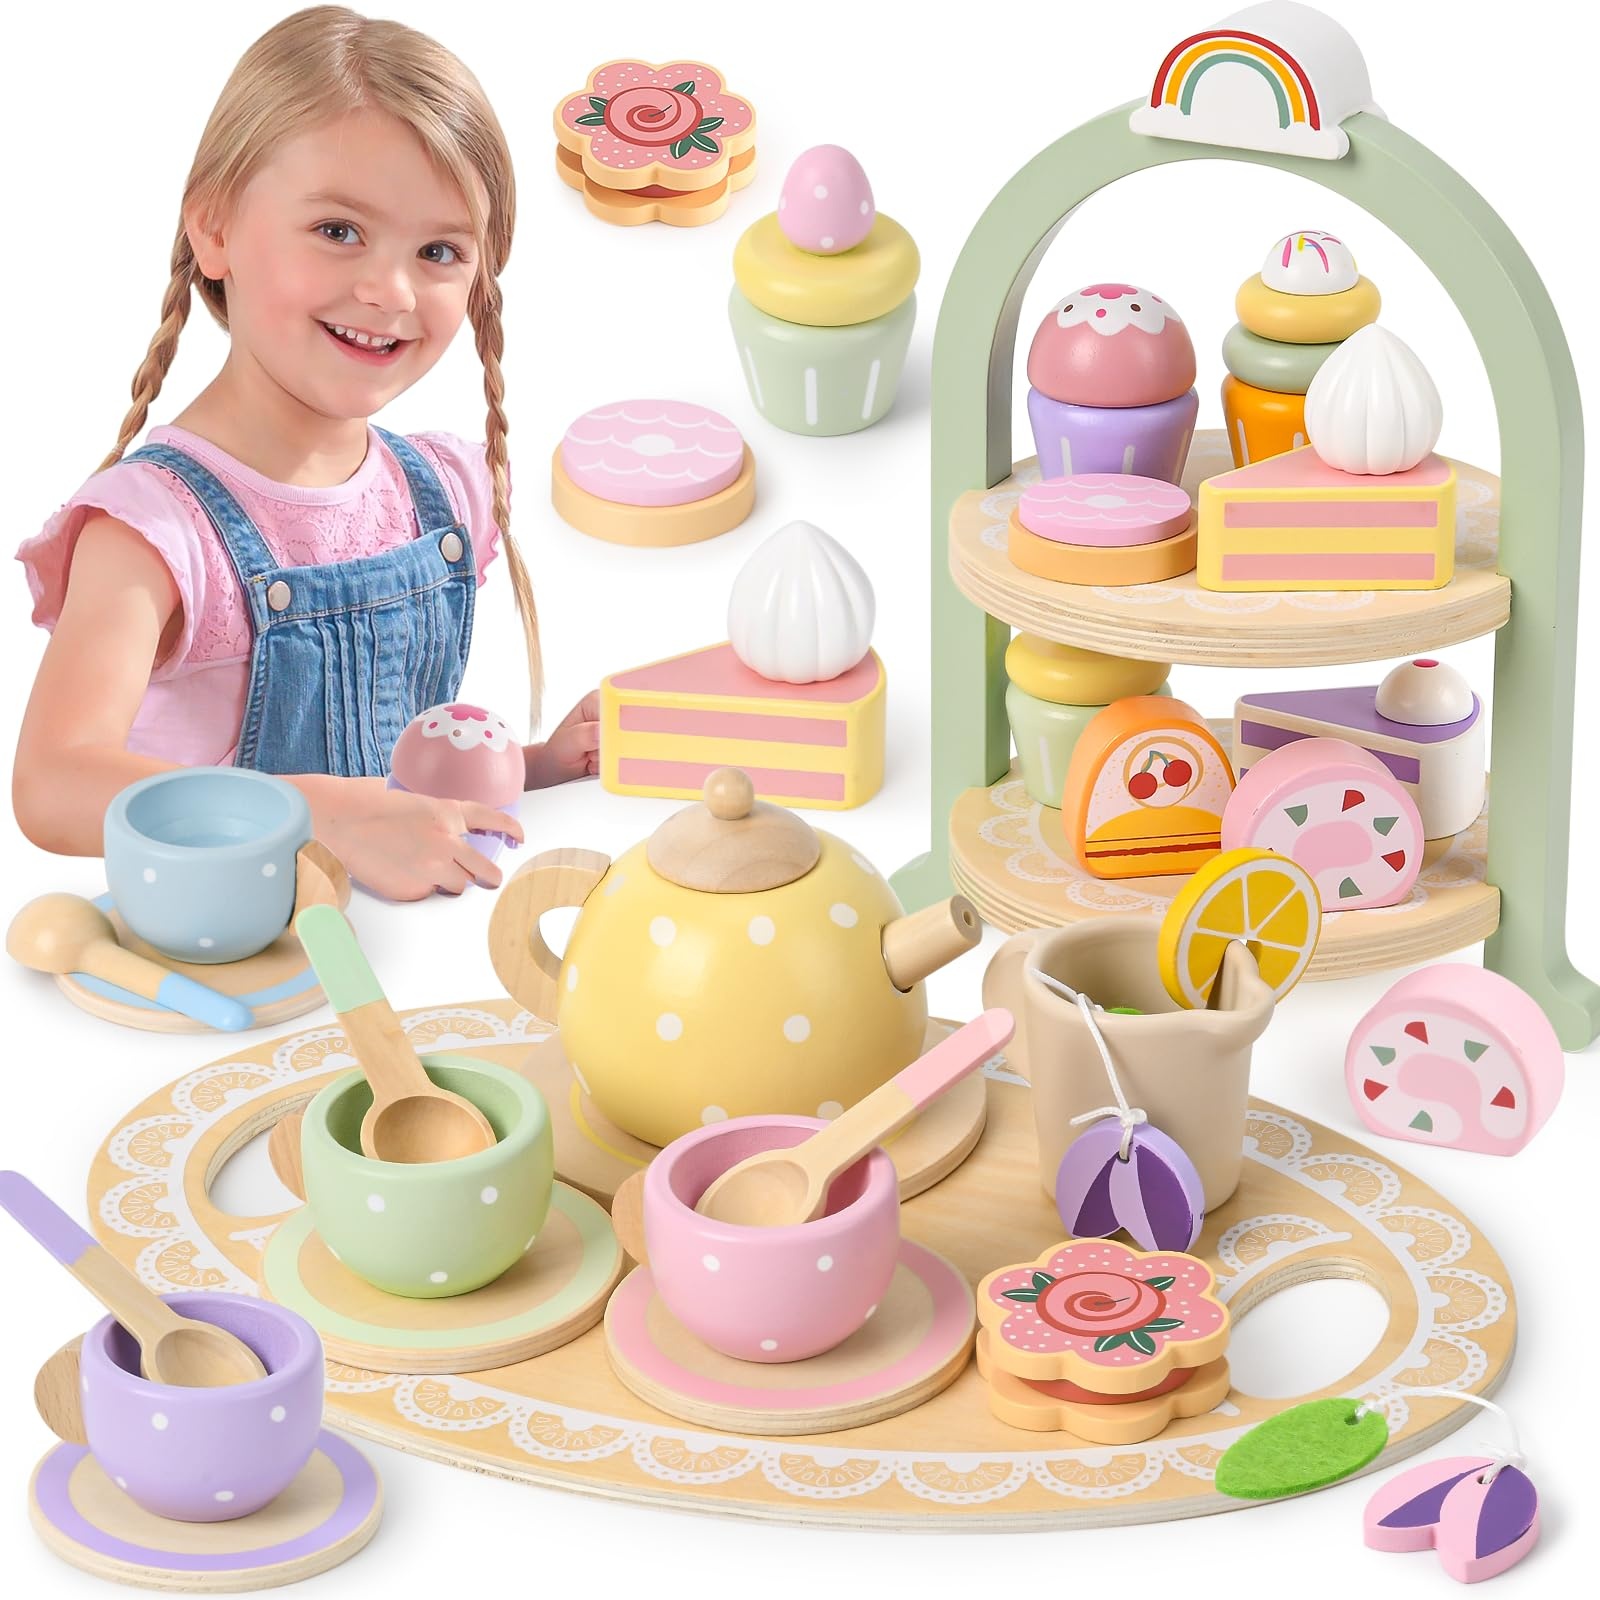
Lonico Wooden Tea Party Set for Little Girls Toddler Tea Set with Cupcake Stand & Food Dessert, Play Kitchen Accessories for Toddlers 2 3 4 5 6 Years Old, Wooden Toys Birthday Kids Girls Gifts 3-6
Brand: Lonico
Brand: Lonico Color: Colorful Features: FANTASTIC TEA SET: How to have a good and fun afternoon tea with your children? Come and try our macaron tea set! Our products include a dessert rack that can be placed and stored, teapots, teacups, coasters, cakes, cupcakes, cookies, Swiss rolls, tea bags, bring this tea set to immerse yourself in a macaron-colored dream world and enjoy a fun and imaginative afternoon tea time MADE OF SOLID WOOD: WWe carefully use high-quality wood, the edges of the smooth and rounded treatment, care for children's soft palm, natural wood texture, bring children the most real, the most warm touch experience. And we have designed a dessert rack, children can use their imagination to design freely. In addition, our products are in a fresh and clean Macron color scheme, which can also be used as decorative items in the home when not in use KIDS TEA PARTY TIME: Every child has a fairy tale tea party dream, now let the dream come true! Our wooden tea party toy set is the ideal key to unlock your child's imagination and social skills. Children can take on different roles, such as elegant tea party hostess, guest of honor, etc., to stimulate their acting talents, pour tea or lemonade into a cup, and start tea time EDUCATIONAL & FUN: Our products are also very good early education toys, imagine, children in the afternoon sun, with their young hands for you to 'brew' a cup of tea, that is how warm scene, our macaron color tea set toys, not only a toy, but also the starting point of children's etiquette education. This will enhance the parent-child relationship and exercise his hand-eye coordination, creativity and imagination, while your child can play with his partner and exercise his social skills IDEAL GIFT: The macaron tea set is the ideal gift for little girls aged 3, 4 and 5, and can be used with other toddler kitchen accessories, our products are ideal for birthday, Christmas, Easter, and New Year gifts Binding: Toy model number: 257H Part Number: Wooden Package Dimensions: 11.1 x 8.3 x 3.5 inches
Category: Toys & Games > Toys > Pretend Play > Toy Kitchens & Play Food > Toy Tableware